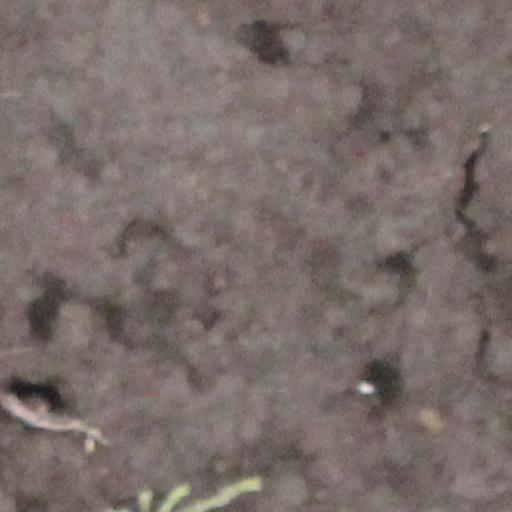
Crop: wheat